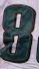
Number: 8